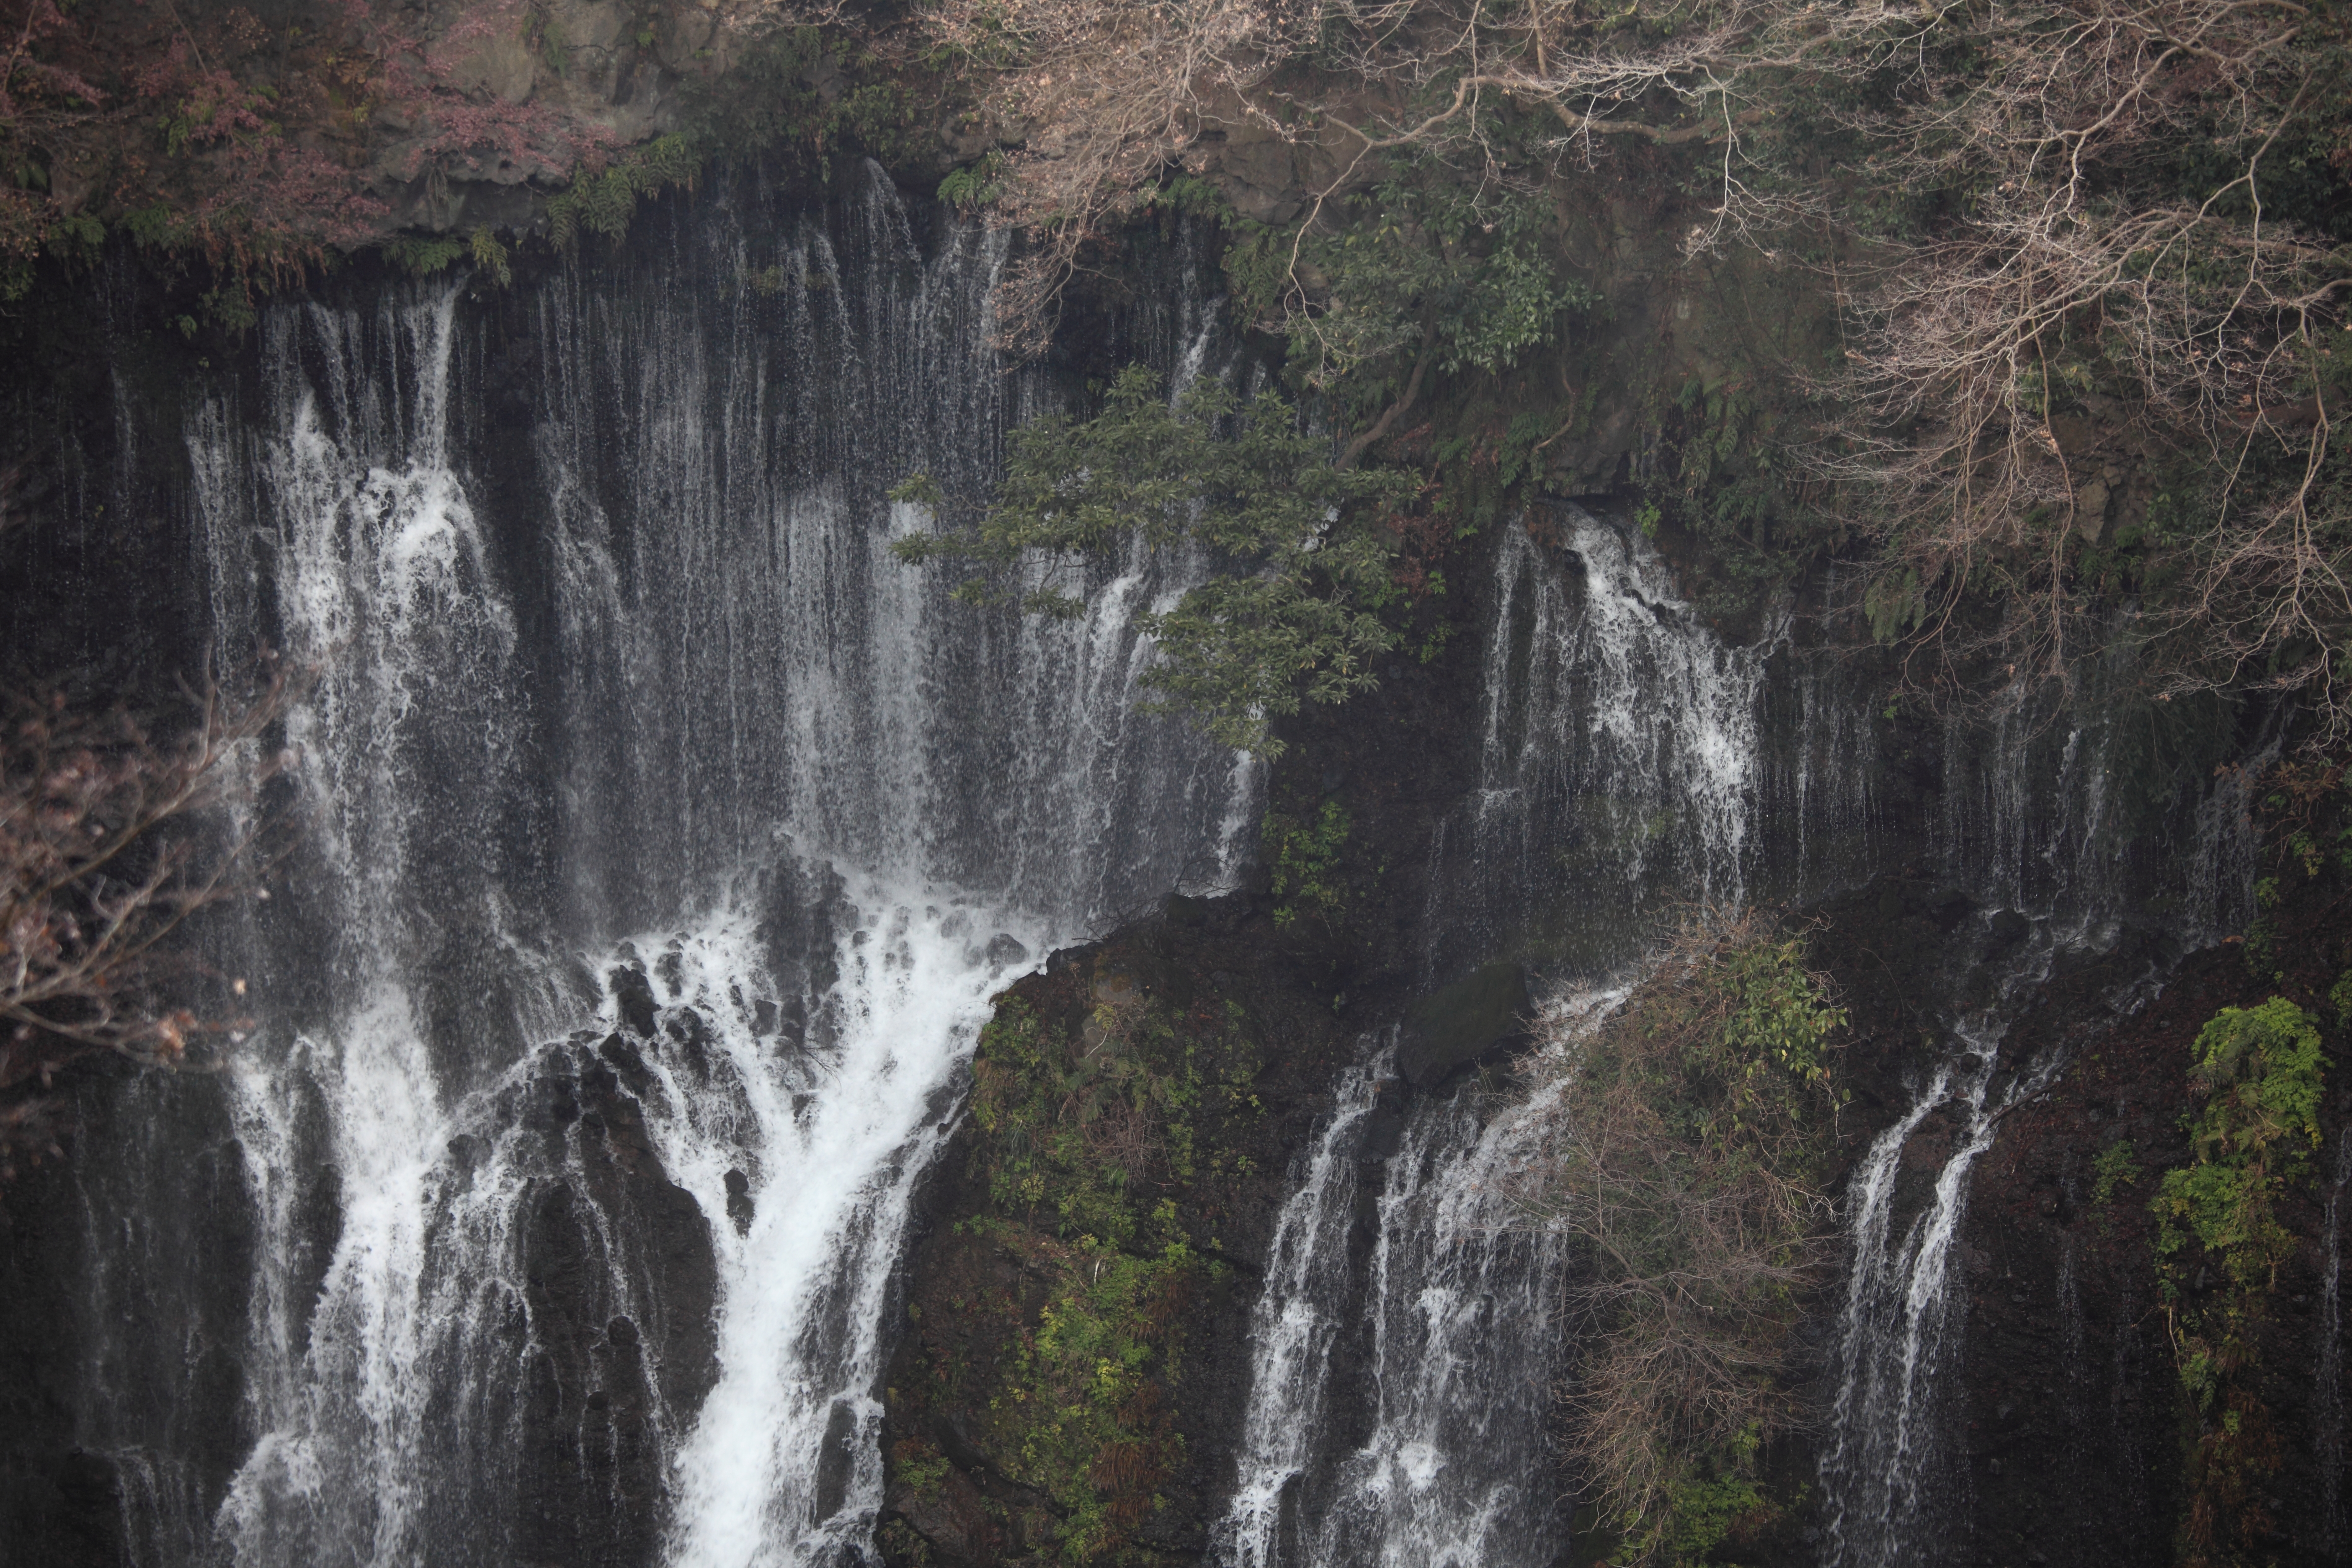
water, waterfall, formation, high, terrain, body of water, ravine, 5d, wasserfall, hires, markii, water feature, hi, res, resolution, shiraitonotaki, shiraito